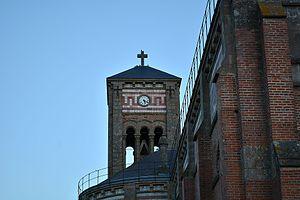
Vue de côté.
L'église Saint-Martin d'Augy est une église située à Saint-Léopardin-d'Augy, en France